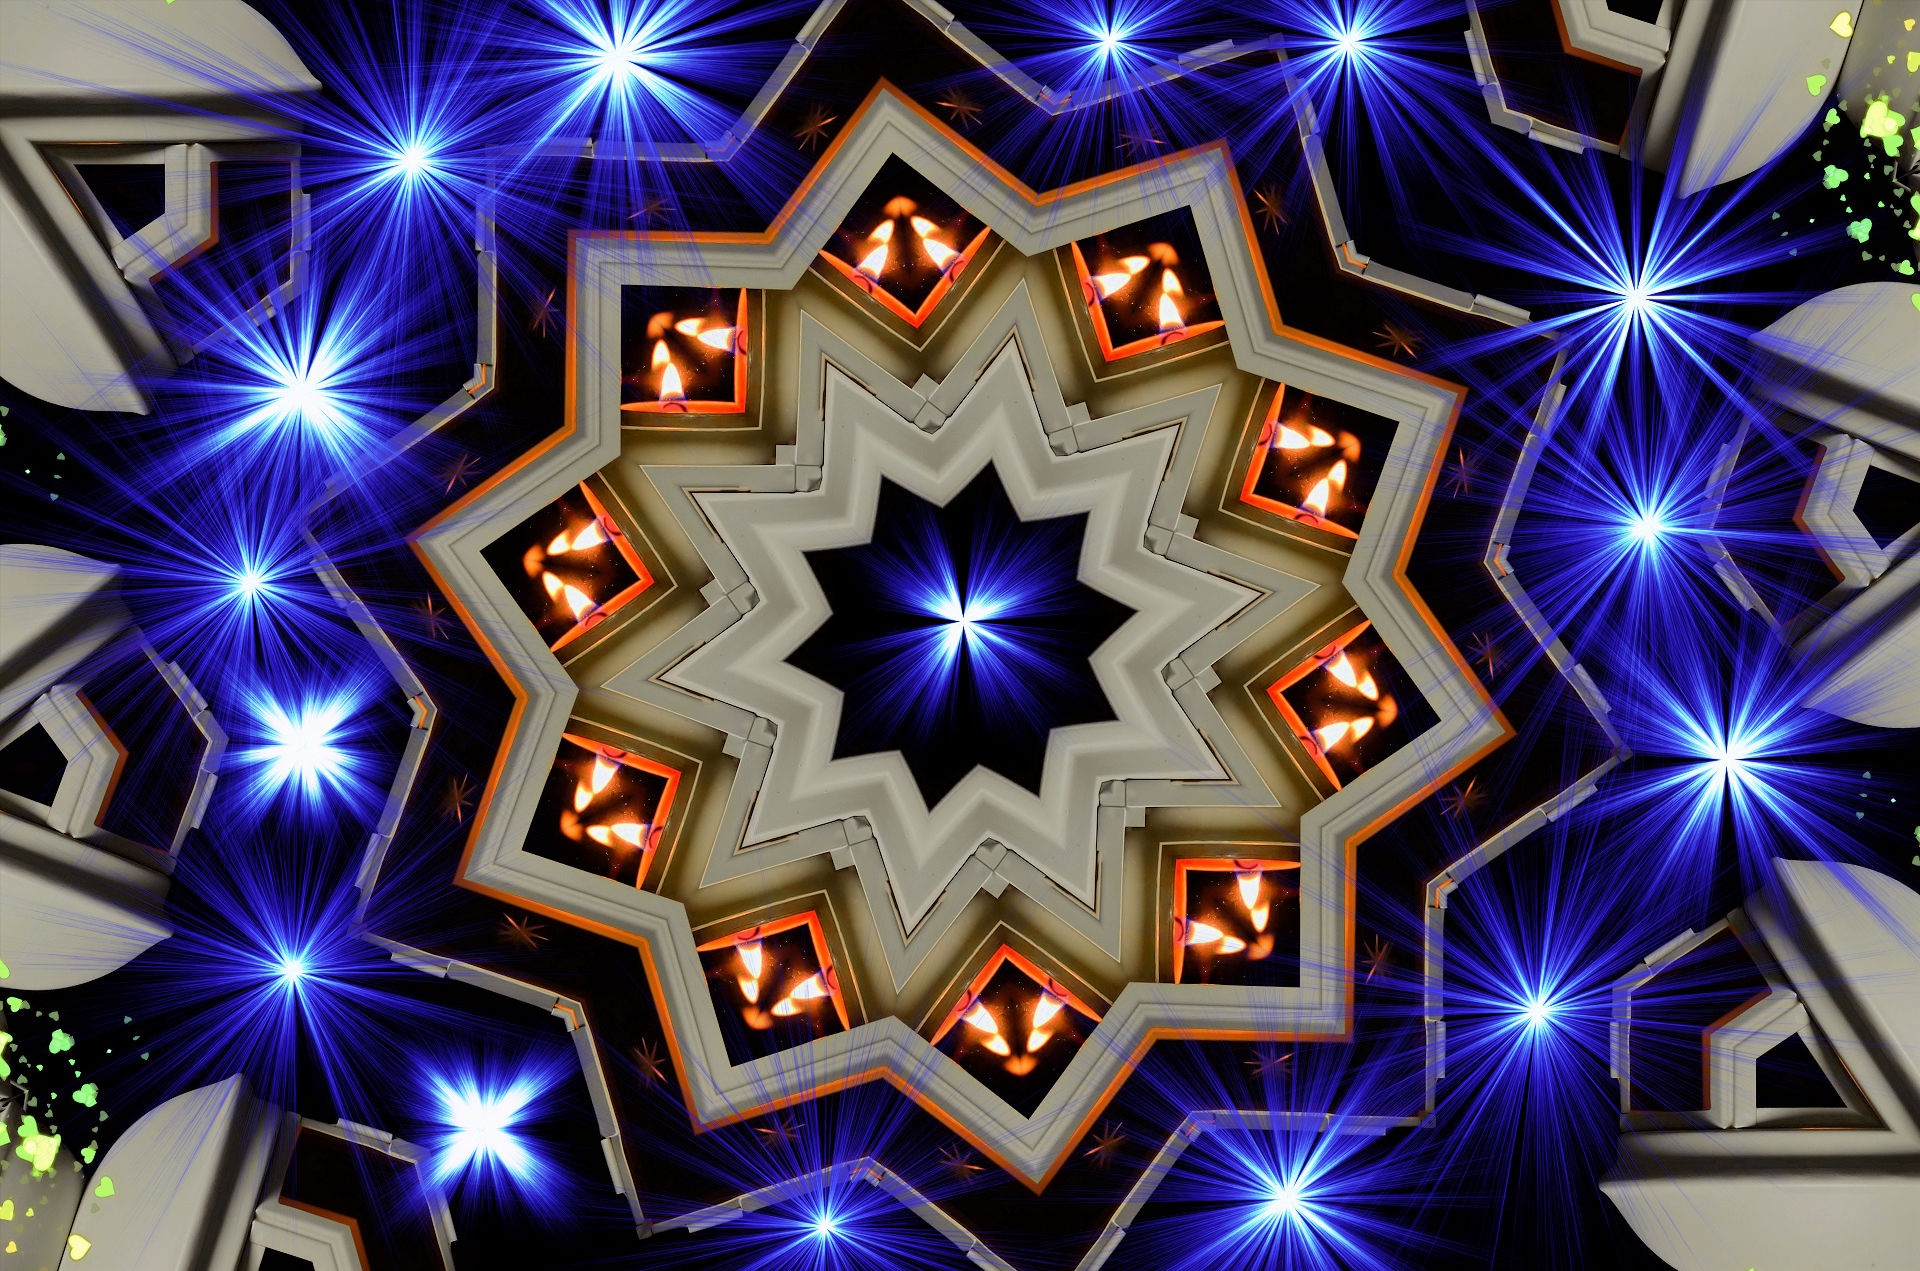
light, abstract, structure, star, pattern, toy, circle, christmas decoration, background, design, symmetry, kaleidoscope, ornaments, christmas lights, fractal art